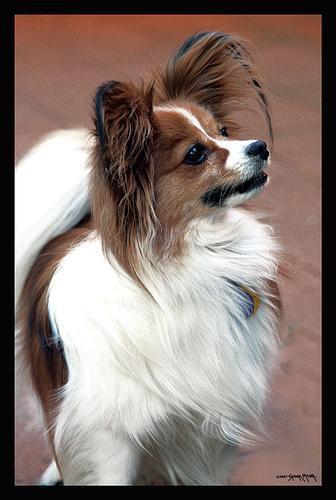
papillon